Tanjong Pagar railway station

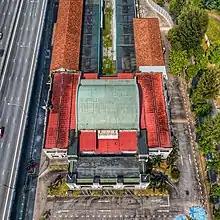
Topdown view of Tanjong Pagar Railway Station

Before the Johor-Singapore Causeway across the Straits of Johor was built, the railway in Singapore was limited to the island. The construction of the causeway began in 1919, and it was opened to goods trains on 17 September 1923 and to passenger trains on 1 October 1923. Previously, passengers and goods, particularly to service the transportation of tin and rubber industry in Malaya were transferred at Woodlands to a ferry to Johor Bahru and the connecting train on the peninsula. Tanjong Pagar railway station was completed on 3 May 1932 and officially opened by Sir Cecil Clementi. It was around for 79 years before it ceased operations on 1 July 2011 to be reserved as the Singapore Railway Museum.